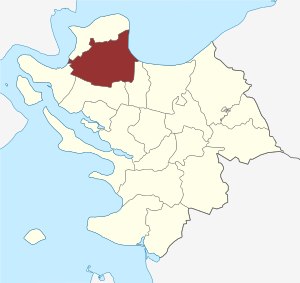
Vejlby Sogn (Middelfart Kommune)
Sognets placering
Vejlby Sogn er et sogn i Middelfart Provsti. Sognet ligger i Middelfart Kommune; indtil Kommunalreformen i 1970 lå det i Vends Herred. I Vejlby Sogn ligger Vejlby Kirke.